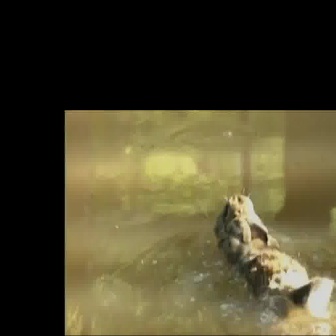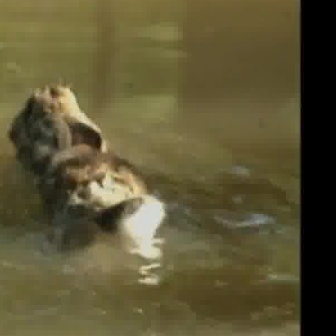
  Please identify the target specified by the bounding box [214,194,334,314] in the first image and locate it in the second image. Return the coordinates in [x_min,y_min,x_max,y_max] format.
Answer: [7,84,165,242]